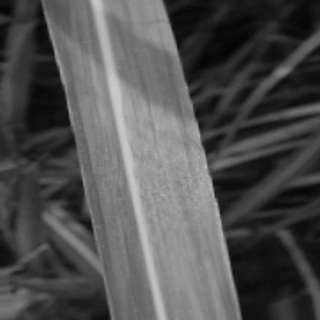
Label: sugarcane_bacterial_blight